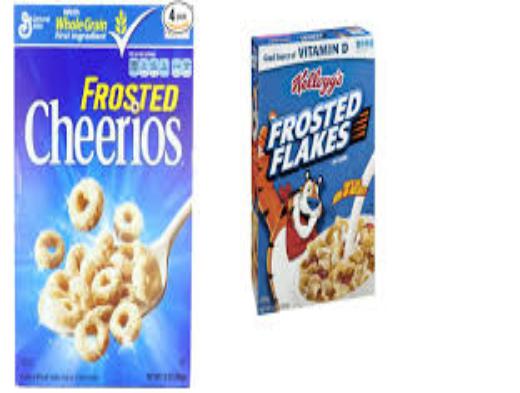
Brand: Frosted Cheerios
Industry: Food